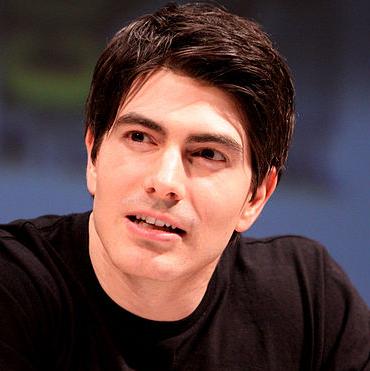
Age: 30